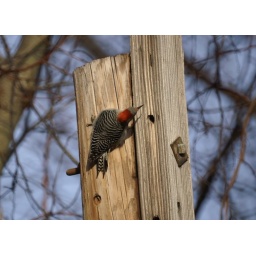
red bellied woodpecker working over an old wooden utility pole